Frank Beamer

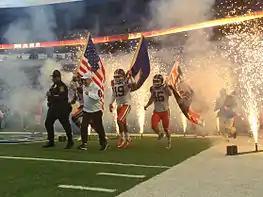
Beamer takes the field with his team for the final time in the 2015 Camping World Independence Bowl in Shreveport, Louisiana, on December 26, 2015.

Beamer amassed an overall record of 238–121–2 (.663) in his 29 years at the school. His teams went to postseason play after every season from 1993 until his retirement in 2015. The Hokies' consecutive bowl appearances streak—the longest in the nation at the time—continued under his successor, Justin Fuente, until the 2020 season. At the time of his retirement, Beamer owned all of the Hokies' 11-win seasons in school history, as well as all of the seasons in which the Hokies won 10 games on the field. Bill Dooley's last team, in 1986, finished with nine wins on the field, but was awarded a tenth win by forfeit.